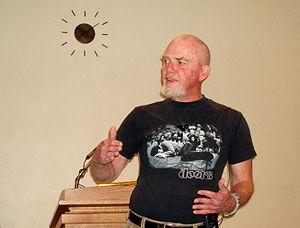
Michael Blake, né le 5 juillet 1945 à Fort Bragg en Caroline du Nord et mort le 2 mai 2015 à Tucson, est un auteur américain connu en particulier pour son roman Danse avec les loups adapté au cinéma sous le même nom par Kevin Costner en 1990.